Medieval art

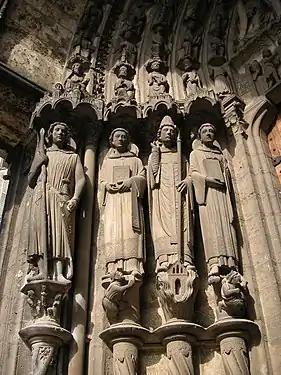
Chartres Cathedral c. 1220; the best High Gothic sculpture had largely rediscovered the art of naturalistic figure representation.

Most churches were extensively frescoed; a typical scheme had "Christ in Majesty" at the east (altar) end, a "Last Judgement" at the west end over the doors, and scenes from the "Life of Christ" facing typologically matching Old Testament scenes on the nave walls. The "greatest surviving monument of Romanesque wall painting", much reduced from what was originally there, is in the Abbey Church of Saint-Savin-sur-Gartempe near Poitiers, where the rounded barrel vault of the nave, the crypt, portico and other areas retain most of their paintings. An equivalent cycle in Sant'Angelo in Formis at Capua in southern Italy by Italian painters trained by Greeks illustrates the continuing predominance of Byzantine style in much of Italy.